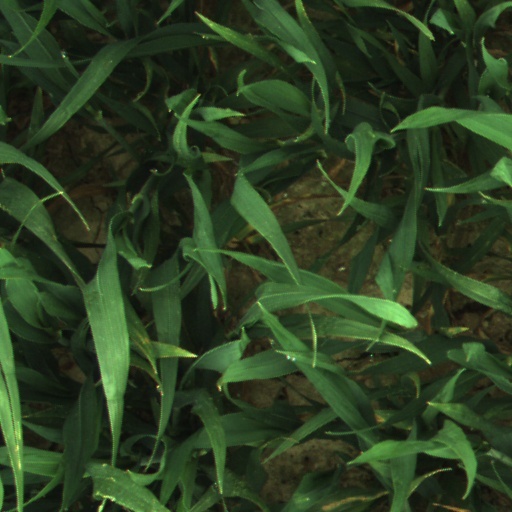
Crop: wheat